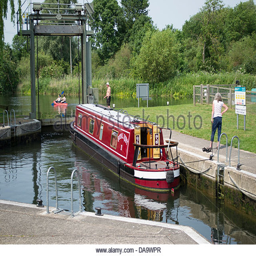
narrow boat passing through the lock on a hot summers day